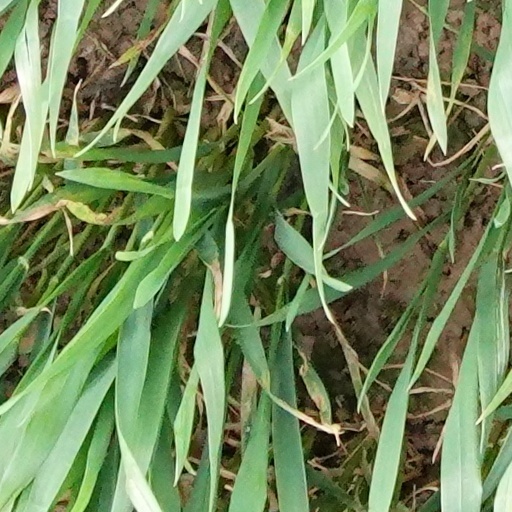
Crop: wheat